John John Florence

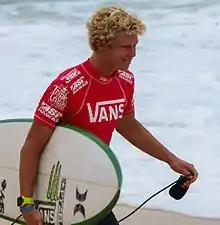
Florence at the 2013 Triple Crown of Surfing

John "John John" Alexander Florence (born October 18, 1992) is an American professional surfer. He is considered one of the most dominant pipe surfers of his era and won back-to-back world titles on the 2016 World Surf League and 2017 World Surf League Men's Championship Tour. He is the first Hawaii-born surfer to win back-to-back world titles since the late Andy Irons. Florence qualified to represent the United States at the 2020 Summer Olympics in surfing's debut, as well as qualified for the Paris Olympic Games.